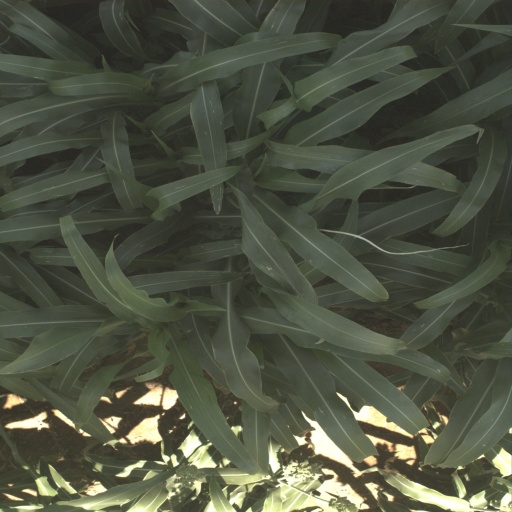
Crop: sorghum